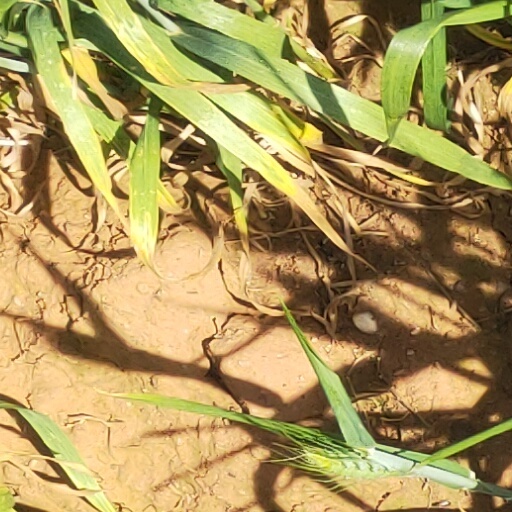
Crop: wheat